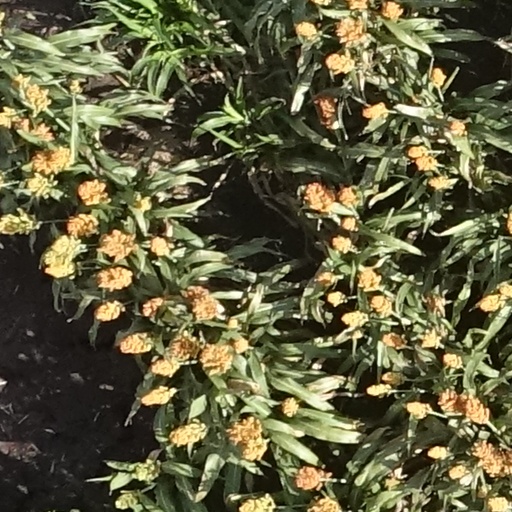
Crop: sorghum